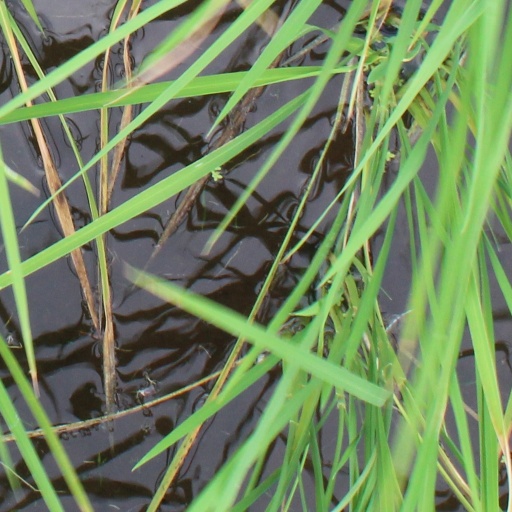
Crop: rice